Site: brandenburg
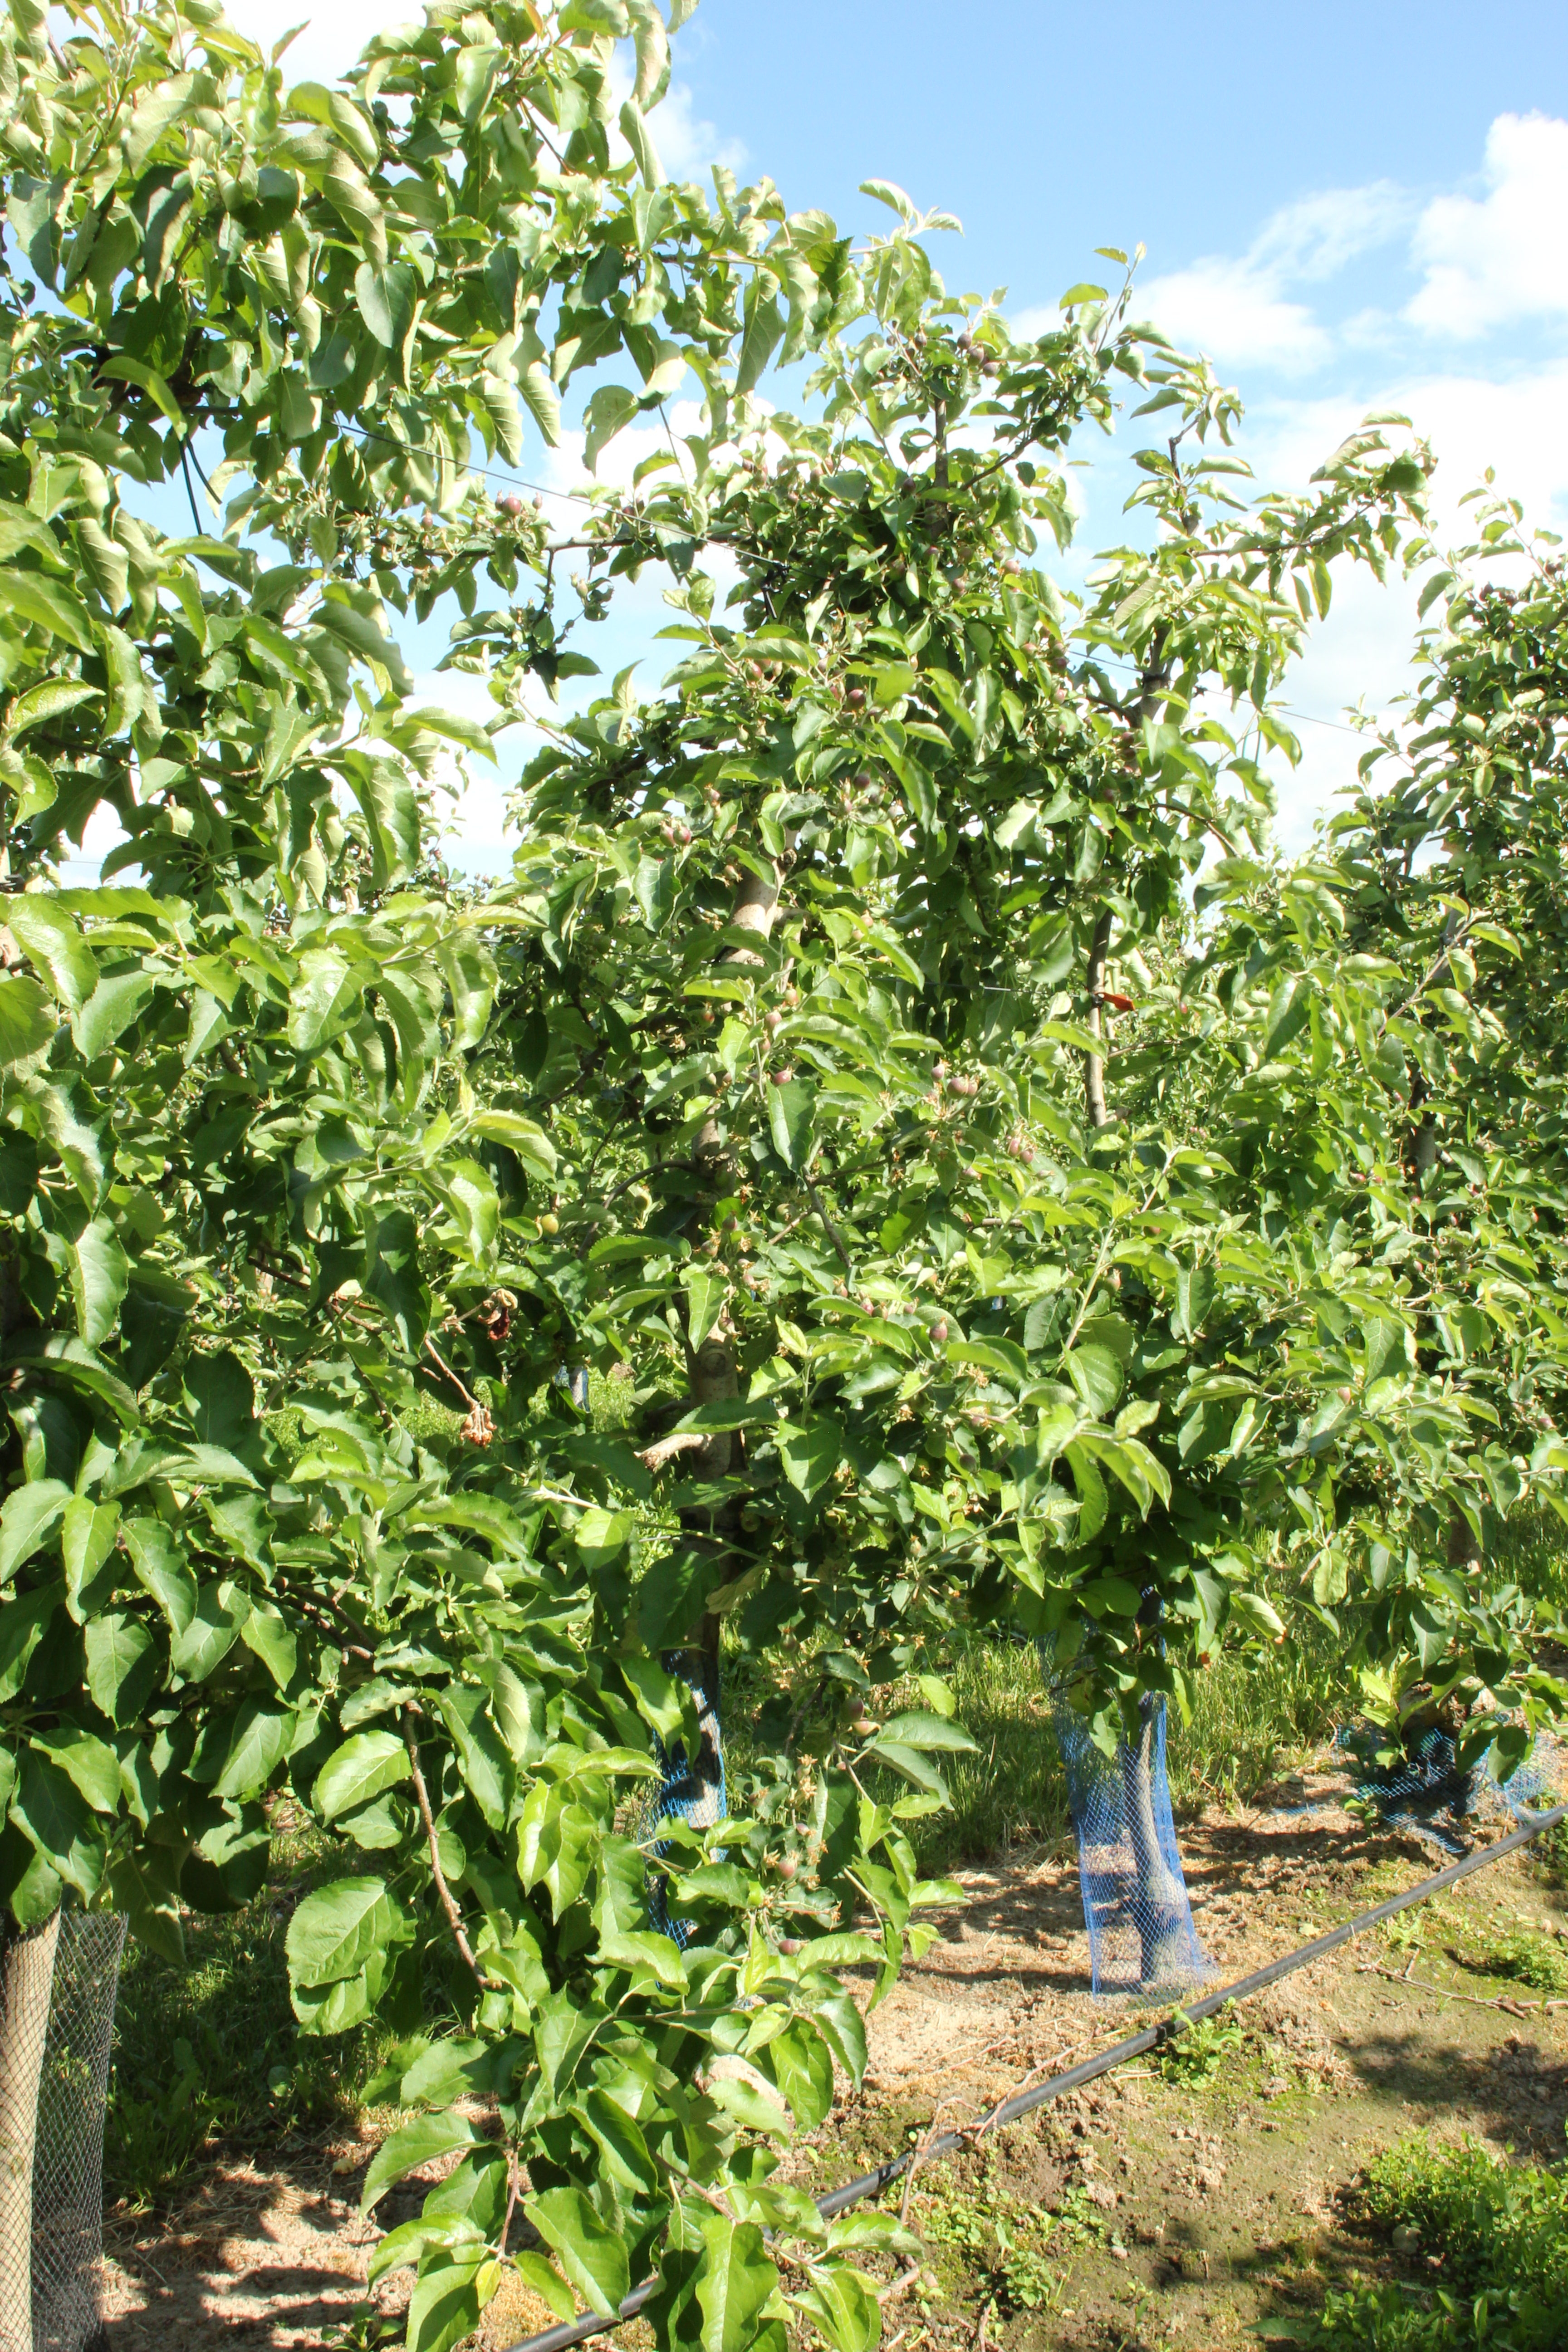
Growth stage (BBCH 72): Development of fruit